Deoxyribonuclease

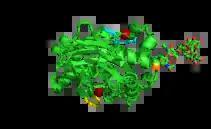

DNase I Structure: DNase I is a glycoprotein with a molecular weight of 30,000 Da and a carbohydrate chain of 8-10 residues attached to Asn18 (orange). It is an 𝛼,𝛽-protein with two 6-stranded 𝛽-pleated sheets which form the core of the structure. These two core sheets run parallel, and all others run antiparallel. The 𝛽-pleated sheets lie in the center of the structure while the 𝛼-helices are denoted by the coils on the periphery. DNase I contains four ion-binding pockets, and requires Ca and Mg for hydrolyzing double-stranded DNA. Two of the sites strongly bind Ca while the other two coordinate Mg. Little has been published on the number and location of the Mg binding sites, although it has been proposed that Mg is located near the catalytic pocket and contributes to hydrolysis. The two Ca are shown in red in the image. They are bound to DNase I under crystallization conditions and are important for the structural integrity of the molecule by stabilizing the surface loop Asp198 to Thr204 (cyan), and by limiting the region of high thermal mobility in the flexible loop to residues Gly97 to Gly102 (yellow).